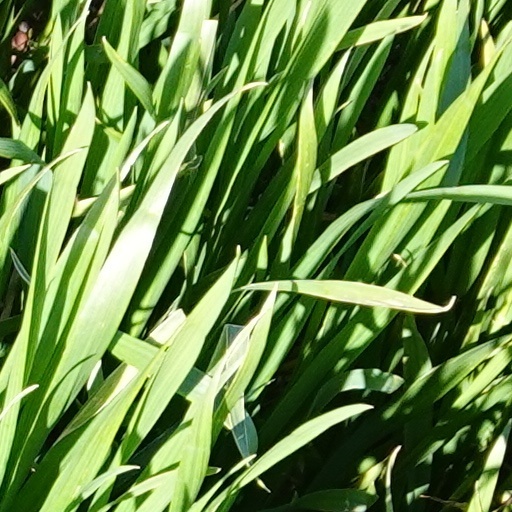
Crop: wheat